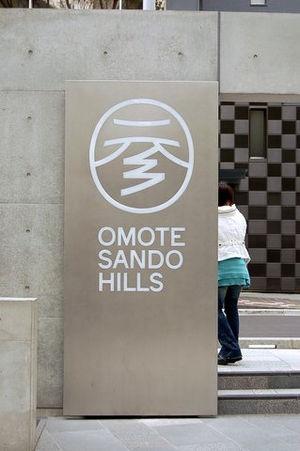
Omotesando Hills est un complexe commercial et résidentiel bâti en 2006 à Tokyo.